Rain (entertainer)

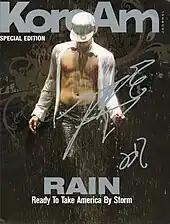

Rain is considered a "world star" due to his popularity, not only in South Korea and Japan, but throughout Asia, Europe and North America with fans in countries like China, Singapore, Thailand, Canada and United States. Much of his popularity is attributed to his various acting roles (varying from television like "Full House" to indie films like "I'm a Cyborg, But That's OK" to blockbusters like "Ninja Assassin"). Before landing his role in "Speed Racer", he had expressed the desire to expand beyond the Asian market when he stated in an interview, "The reason I am active in Japan, Hong Kong, China and around Asia is that I want to succeed here and then go even more international...I would really like to see, is a top Asian artist emerge strongly from the Asian market, and then go on to succeed in the U.S. market." Due to his extreme popularity internationally in the 2000s, he is often credited as the pioneer of the hallyu wave.